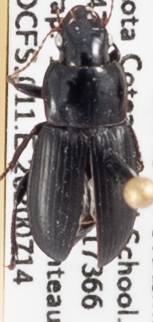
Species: Harpalus somnulentus
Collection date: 2020-07-14
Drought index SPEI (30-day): -1.028
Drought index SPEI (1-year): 1.386
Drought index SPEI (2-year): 1.77